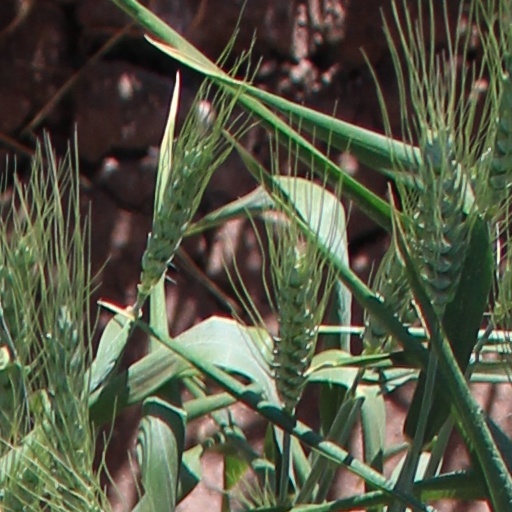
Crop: wheat